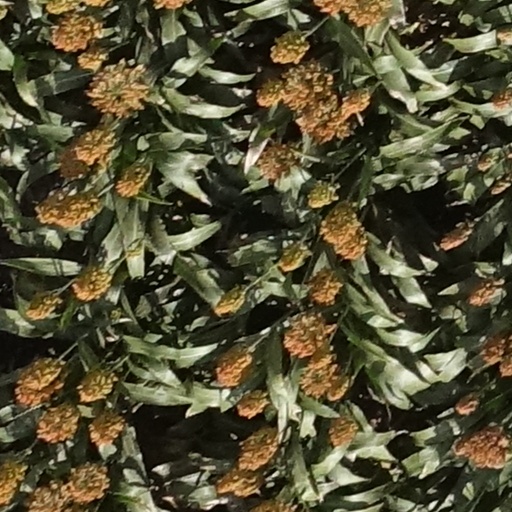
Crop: sorghum